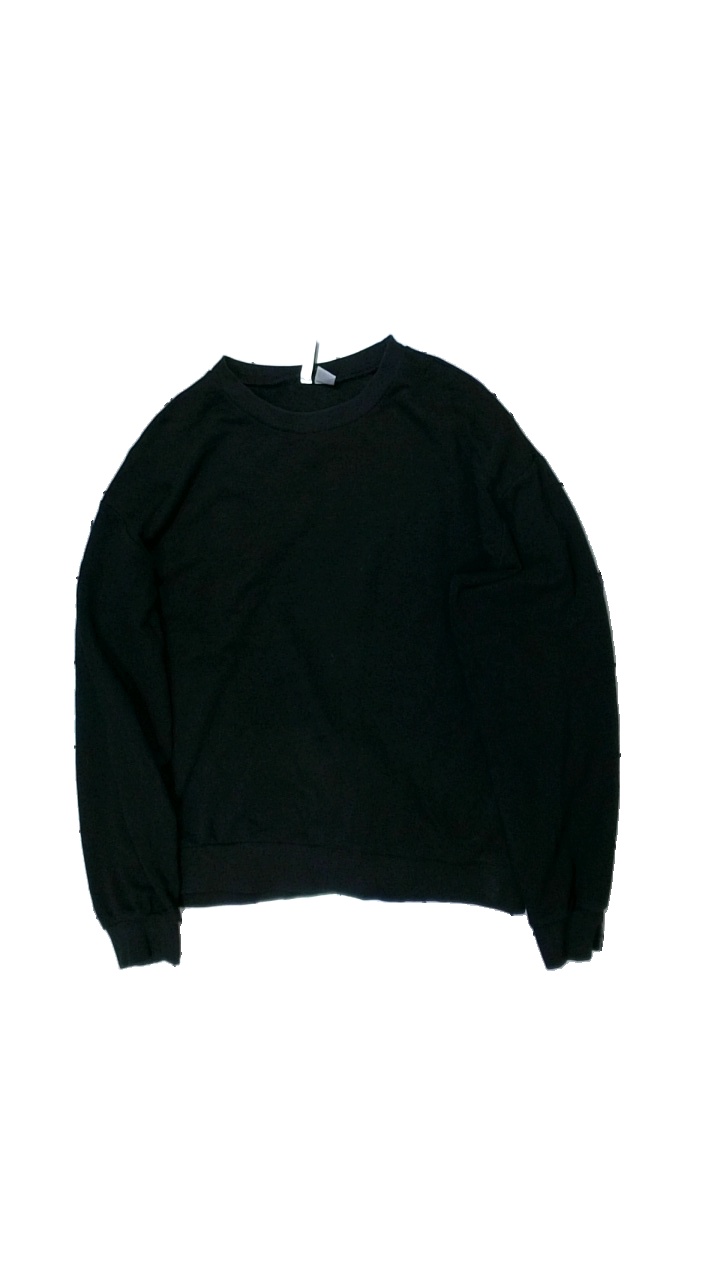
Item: Sweater (Ladies)
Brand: H&m
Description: svart sweater
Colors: Black
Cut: C-collar
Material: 56% bomull 44% polyester
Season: All
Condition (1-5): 3
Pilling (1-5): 3
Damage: nopprigt
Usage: Export
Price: <50